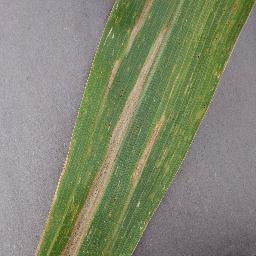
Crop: corn
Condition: (maize)_northern_blight